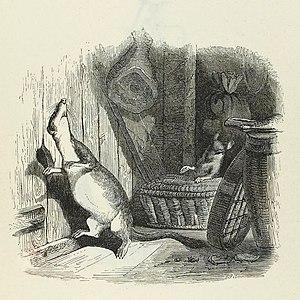
Jean de La Fontaine: Fables de La Fontaine, édition illustrée par J.J. Grandville - La Belette entrée dans un grenier Author Jean de La Fontaine
La Belette entrée dans un Grenier est la dix-septième fable du livre III de La Fontaine situé dans le premier recueil des Fables de La Fontaine, édité pour la première fois en 1668.